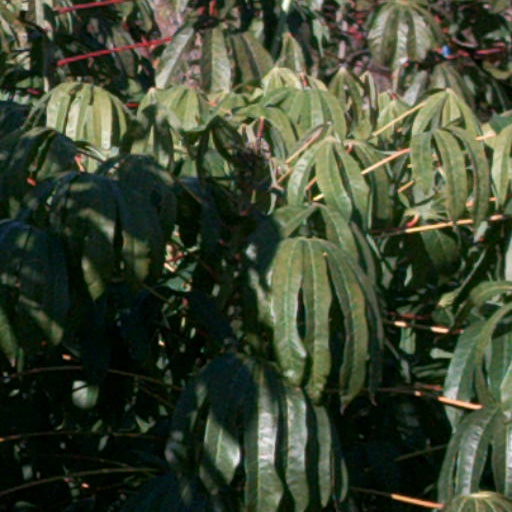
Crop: cassava